Prioksko-Terrasny Nature Reserve

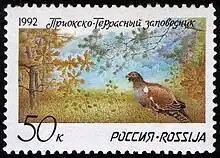
Prioksko-Terrasnyi preserve, 1992

Twenty-six species of birds registered in the Reserve are enlisted in Red Data Book of the Moscow Region. Among them: 8 species of birds of prey: Osprey Pandion haliaetus L., European honey buzzard Pernis apivorus L., black kite Milvus migrans Bodd., hen harrier Cyrcus cyaneus L., Montagu's harrier Cyrcus pygargus L., booted eagle Hieraetus pennatus Gm., greater spotted eagle Aquila clanga Pall., red-footed falcon Falco vespertinus L., 1 species of wader: Great snipe Gallinago media Lath., 1 species of dove: stock dove Columba oenas L., 3 species of owls: Eurasian eagle owl Bubo bubo L., Eurasian scops owl Otus scops L., little owl Athene noctua Scop., 2 species of roller: roller Coracius garrulous L., common kingfisher Alcedo atthis L., 1 species of hoopoe: common hoopoe Upupa epops L., 5 species of woodpecker: Green woodpecker Picus canus Gm., white-backed woodpecker Dendrocopos leucotos Bechst., middle spotted woodpecker Dendrocopos medius L., Eurasian three-toed woodpecker Picoides tridactylus L. and 5 species of passerines: wood lark Lullula arborea (L.), great grey shrike Lanius excubitor L., Eurasian nutcracker Nucifraga caryocatactes (L.), barred warbler Sylvia nisoria (Bechst.), azure tit Paruus cyanus Pall.).